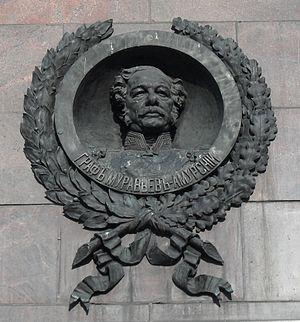
La statue d'Alexandre III est une statue monumentale représentant Alexandre III de Russie, située en Russie, à Irkoutsk.